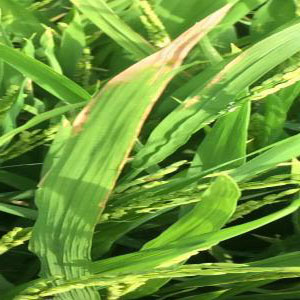
Disease: Bacterialblight